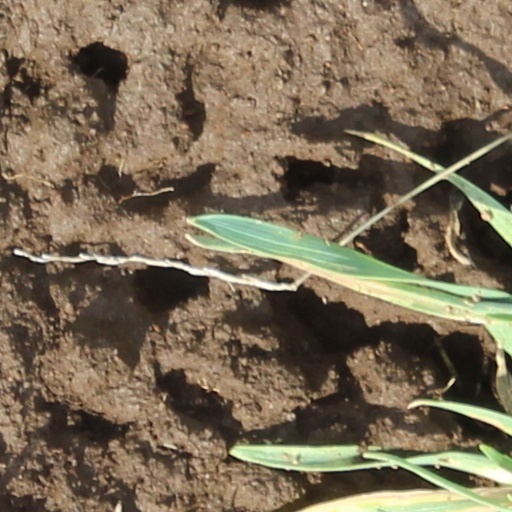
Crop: wheat